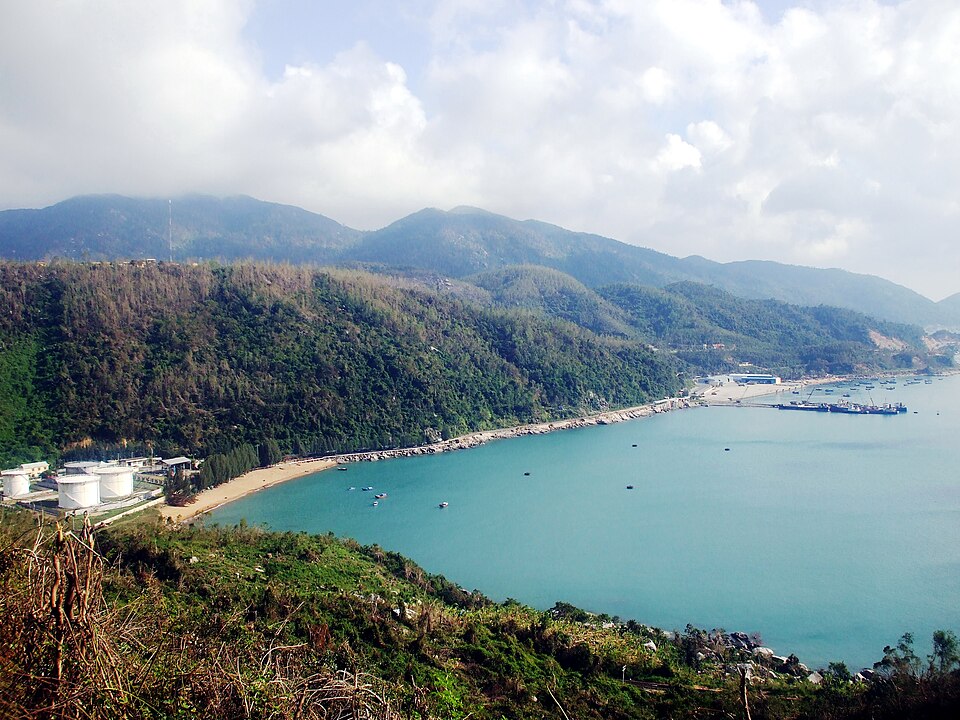
user: text: Nước biển trong hình có màu gì?
assistant: text: Màu xanh ngọc

user: text: Các bồn chứa màu trắng và bến cảng nhỏ trong ảnh gợi lên điều gì về hoạt động kinh tế của khu vực?
assistant: text: Chúng cho thấy khu vực có thể có các hoạt động liên quan đến vận chuyển, lưu trữ nhiên liệu hoặc phát triển ngành công nghiệp biển.

user: text: Khu vực bãi biển cát và các bồn chứa màu trắng nằm ở vị trí nào so với phần núi có cây cối bị trụi lá và khu vực bến cảng lớn hơn ở phía xa?
assistant: text: Khu vực bãi biển và các bồn chứa nằm ở phía bên trái của vịnh, dưới chân núi, trong khi phần núi có cây trụi lá trải dài ra phía sau và khu vực bến cảng lớn hơn nằm sâu hơn về phía phải của vịnh.